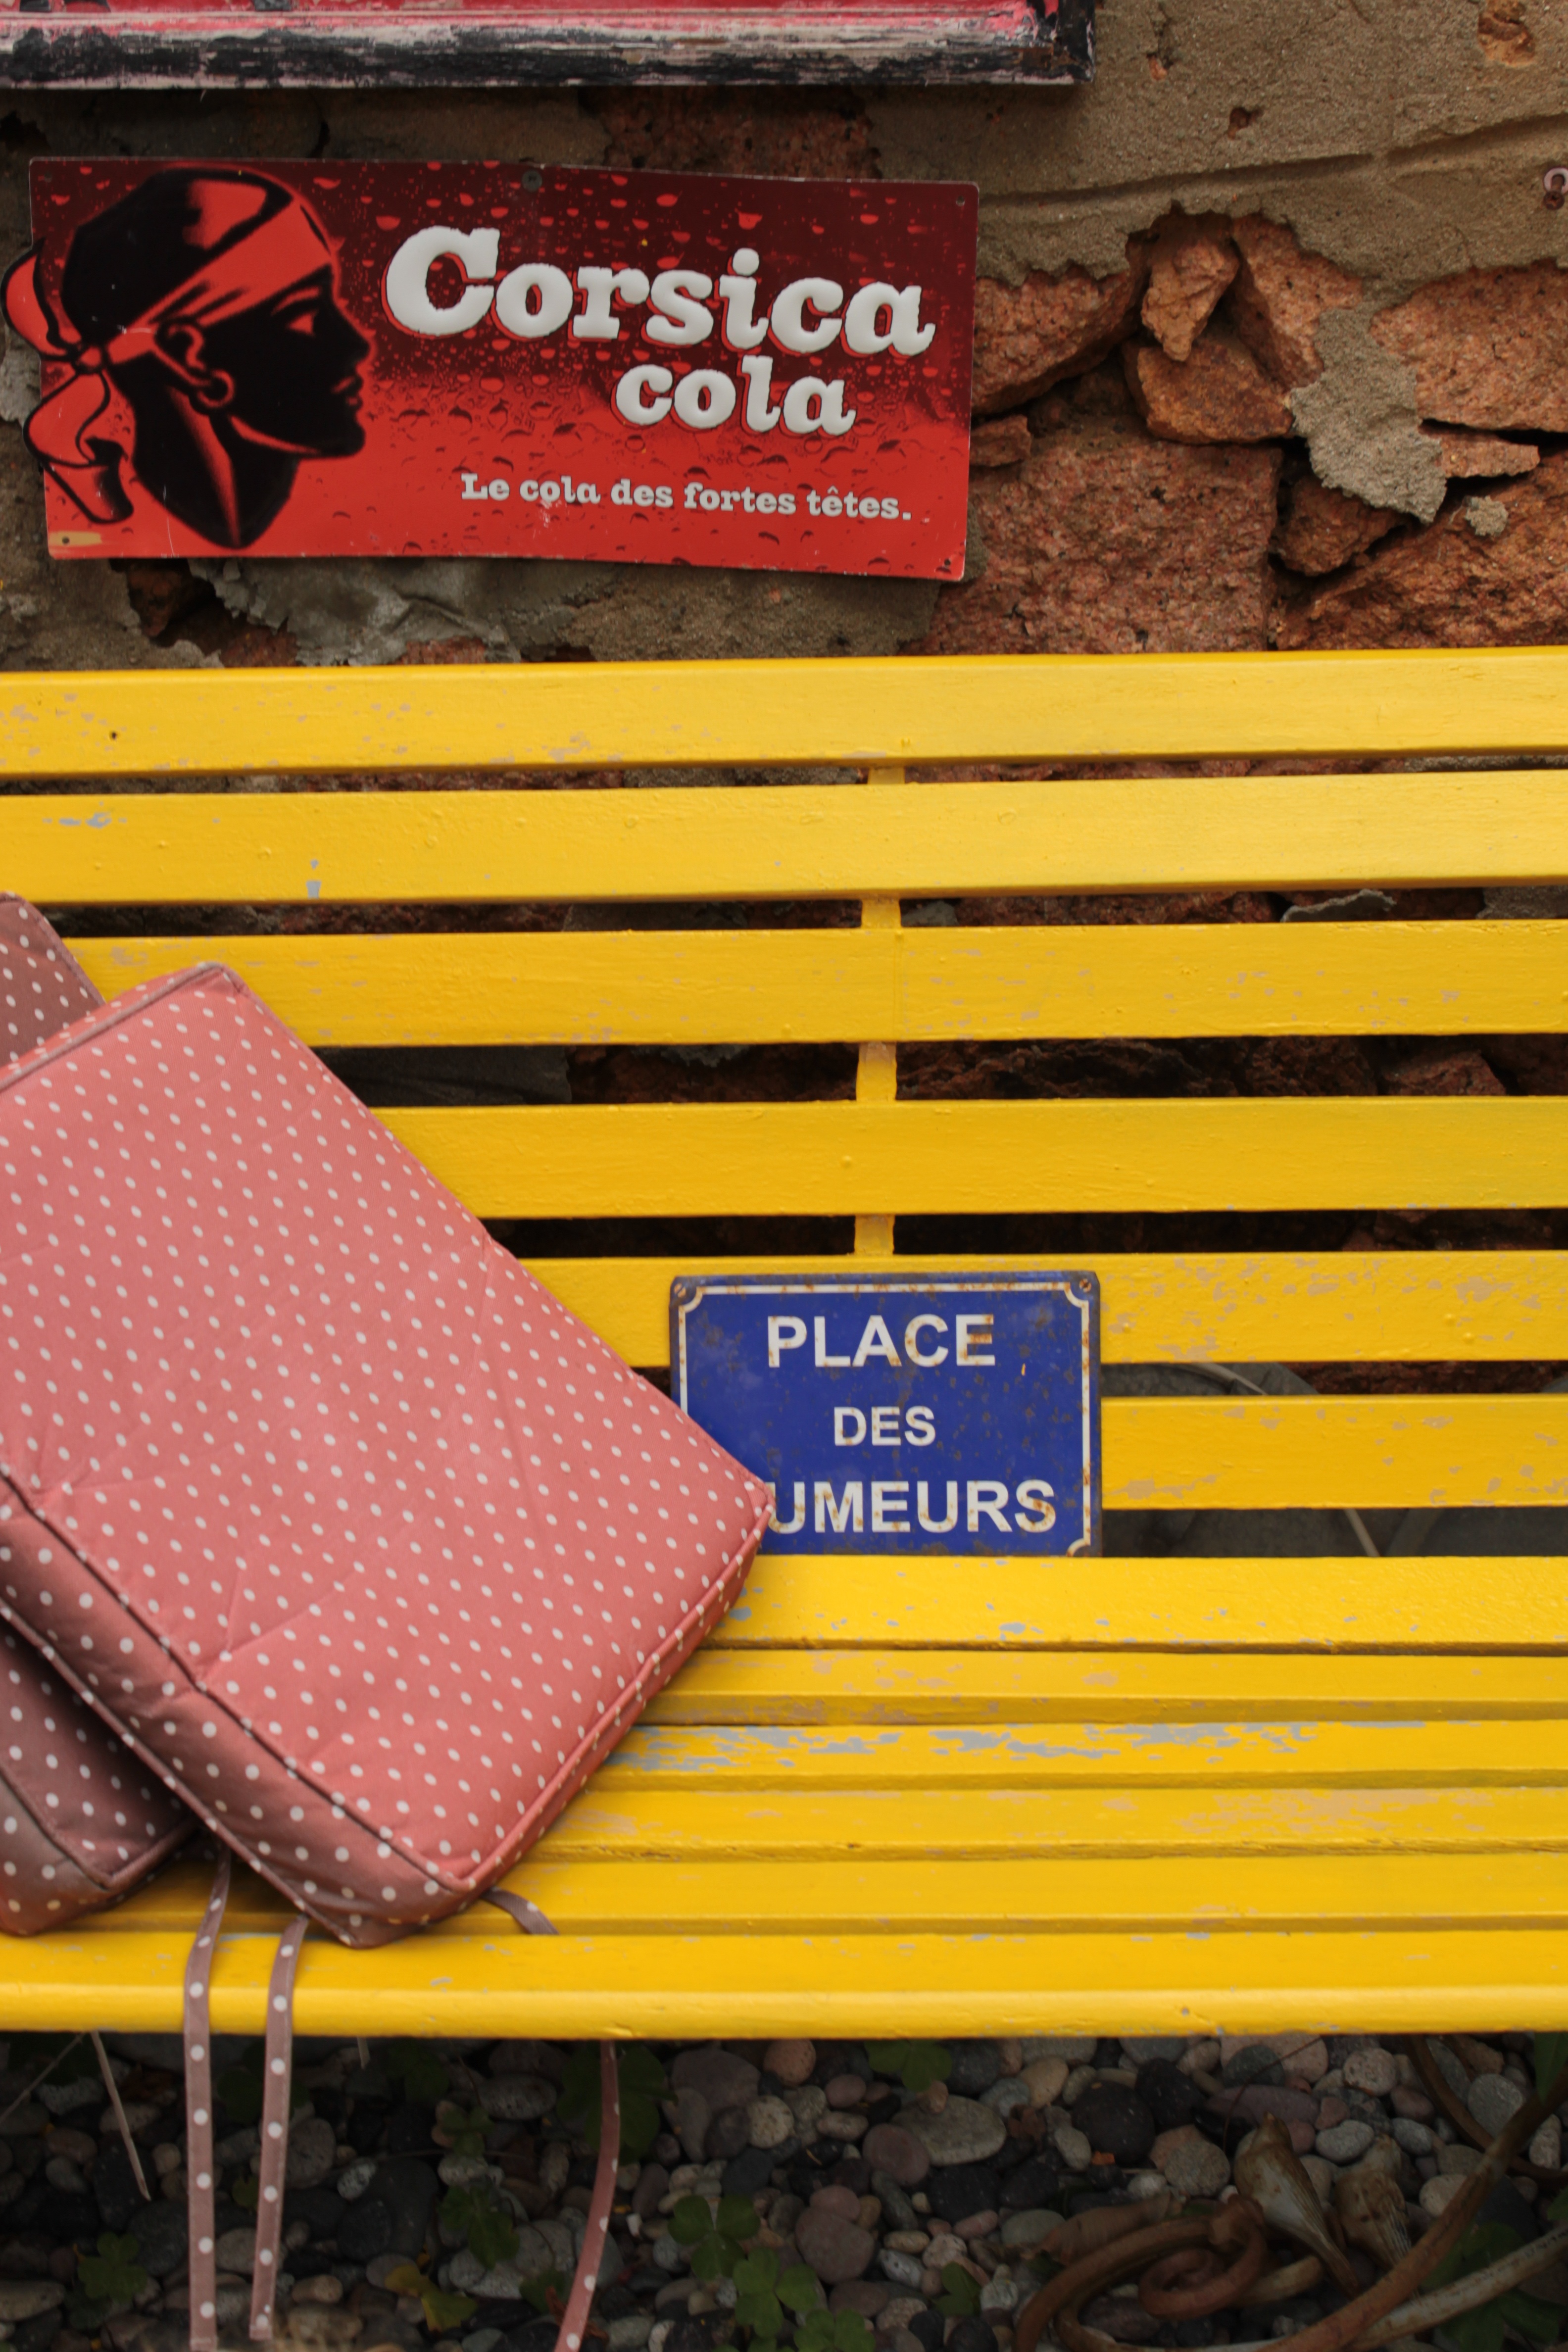
seat, smoking, red, color, yellow, pillow, bank, place, corsica, metal sign, designated smoking area